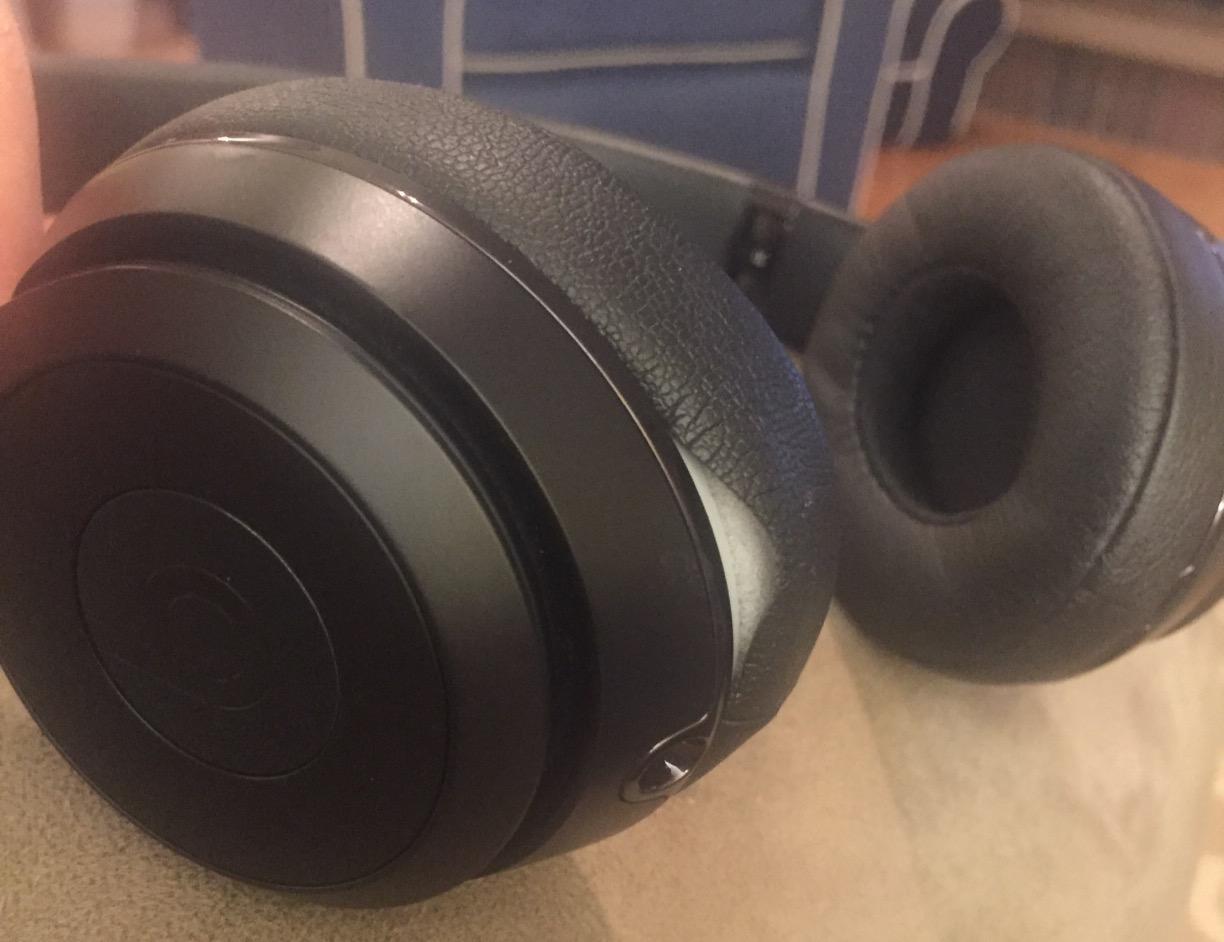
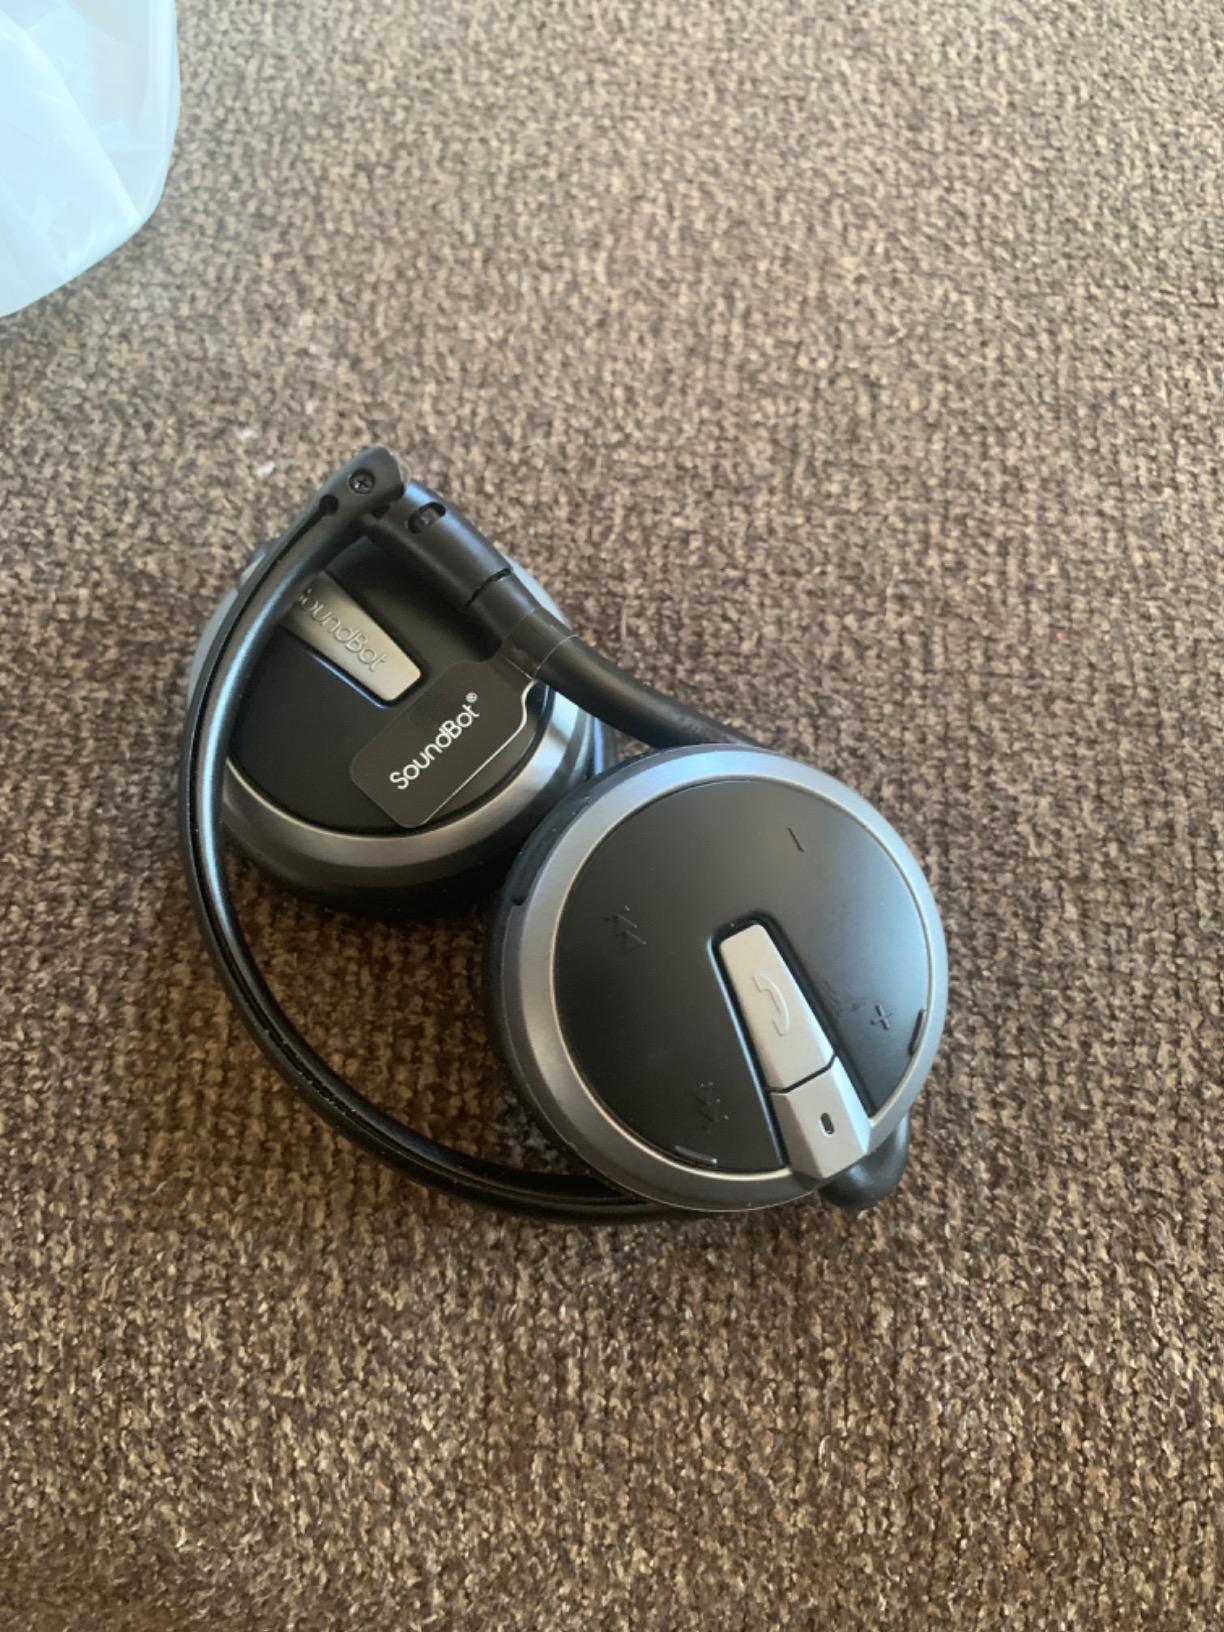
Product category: headphones
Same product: no